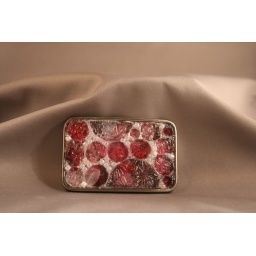
pink tissue paper decoupage under clear architectural glass with white &amp;amp; clear 6mm &amp;amp; 13mm seed beads as grout